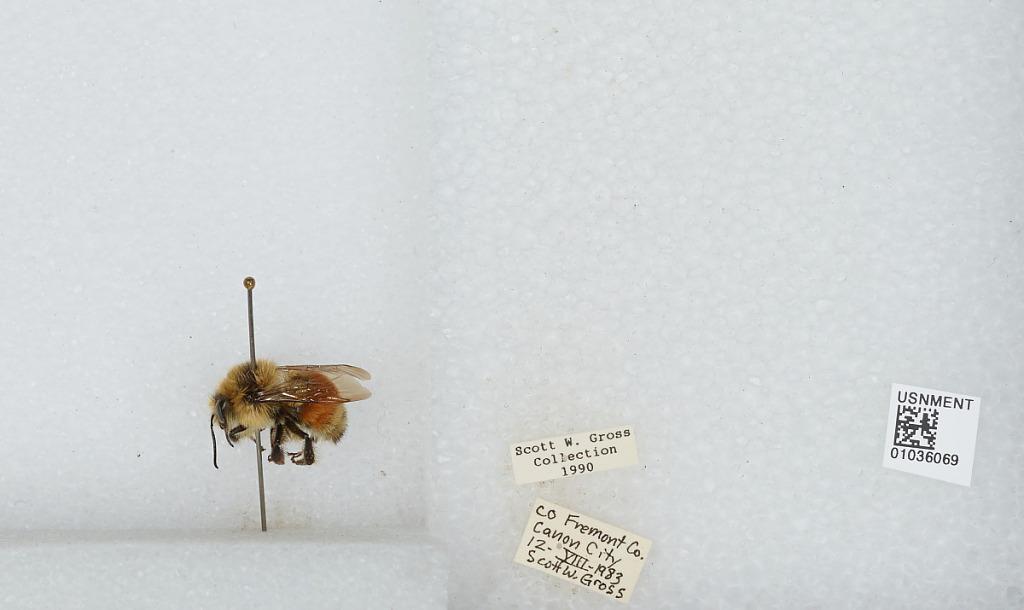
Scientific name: Bombus sp.
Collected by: S. Gross
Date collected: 1983-8-12
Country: United States
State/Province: Colorado
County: Fremont
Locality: Canyon City
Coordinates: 38.441, -105.242